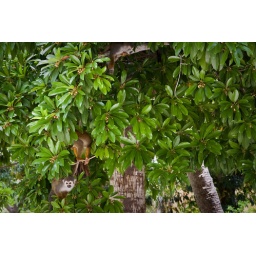
colony of wild squirrel monkeys at the bonnet house in fort lauderdale